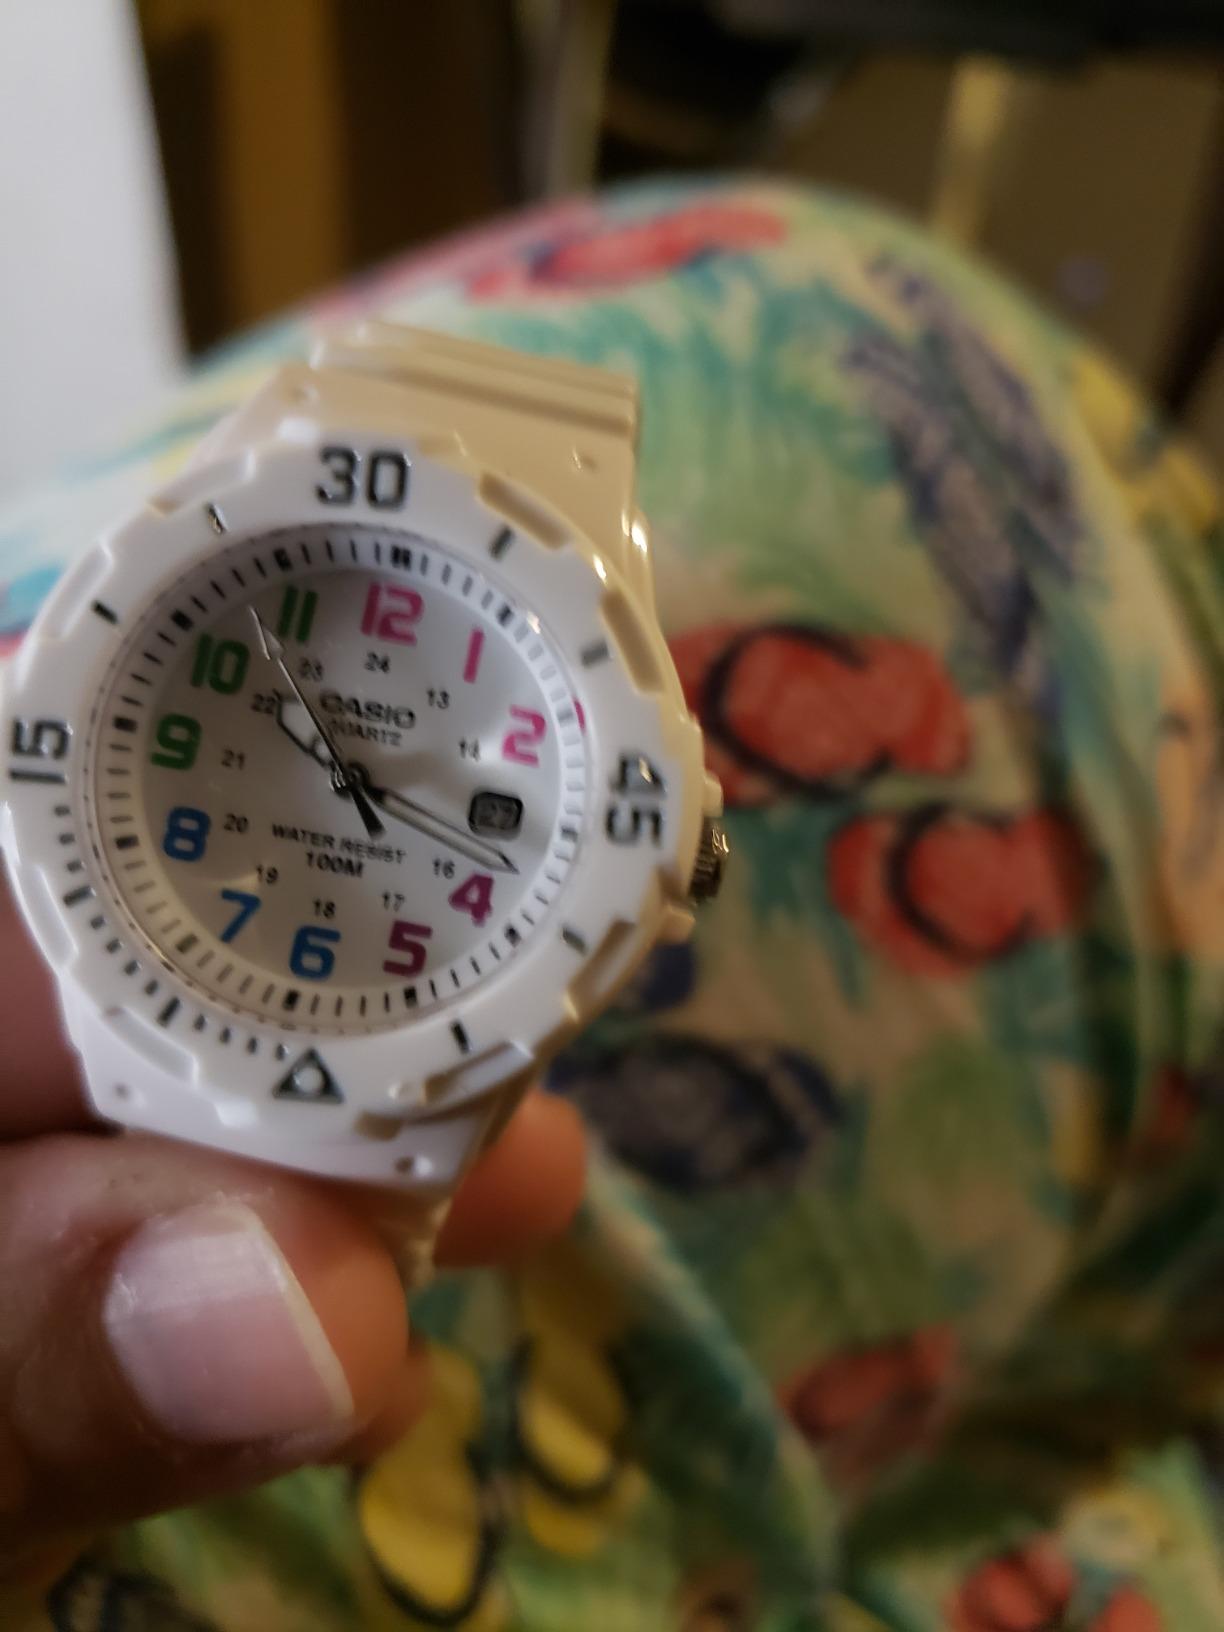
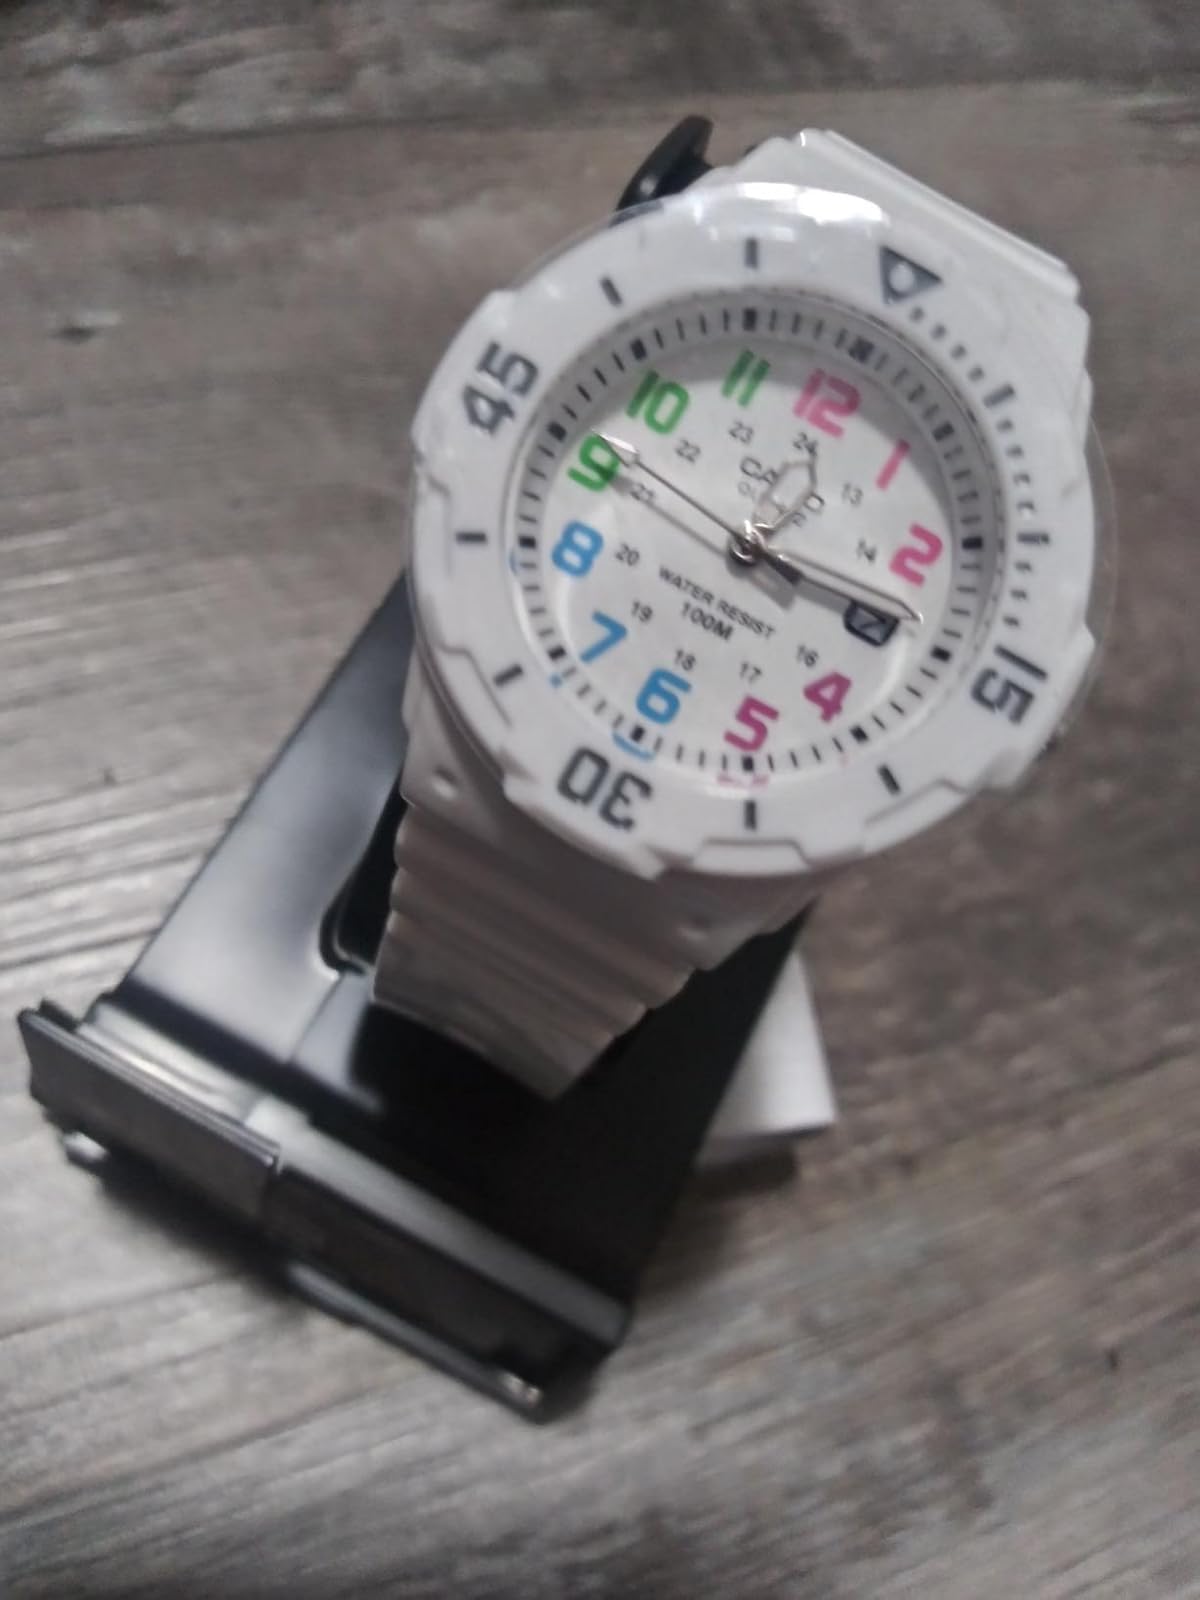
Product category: accessories_watch
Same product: yes